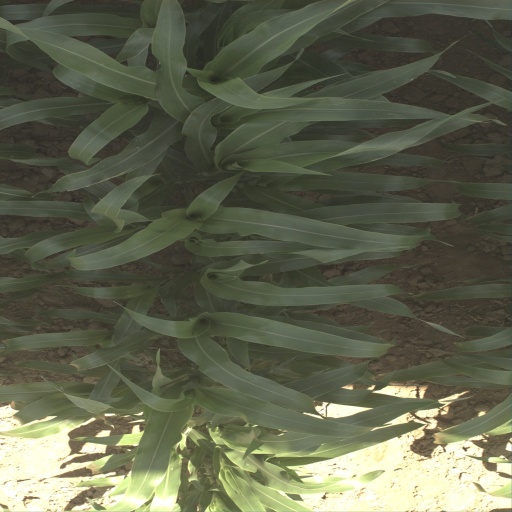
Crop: sorghum